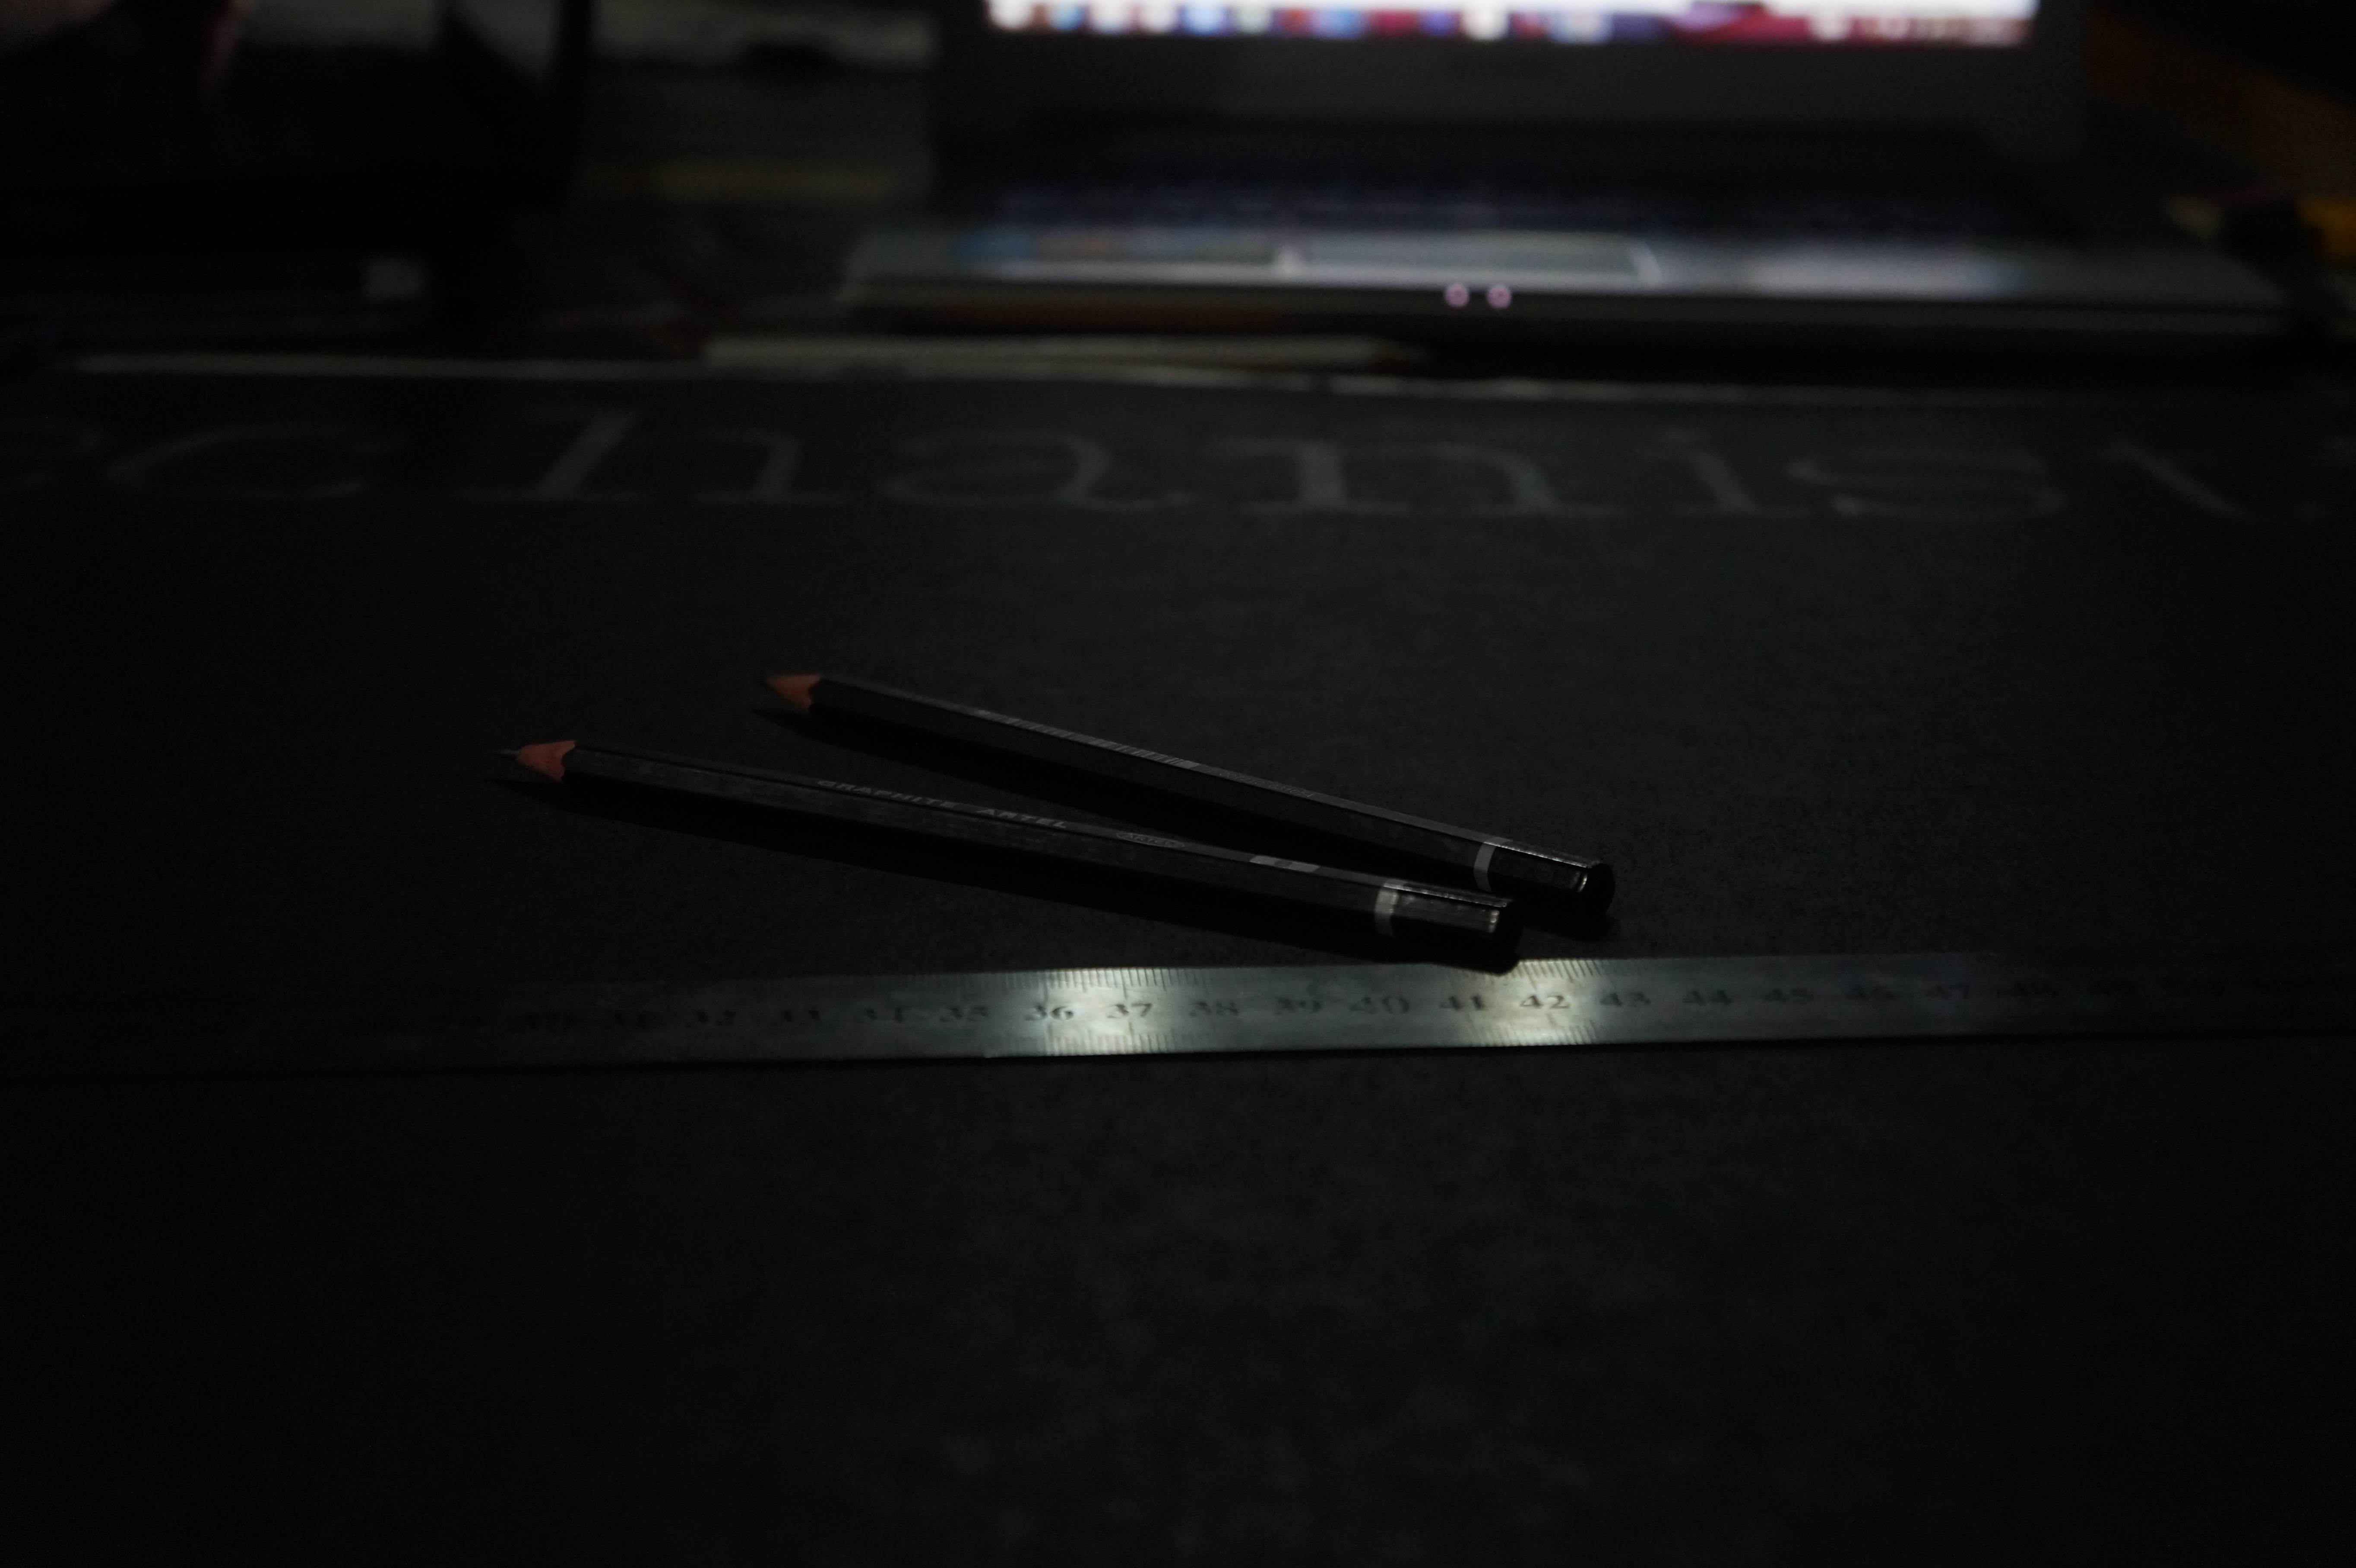
laptop, desk, dark, gadget, ruler, black, laser, pencils